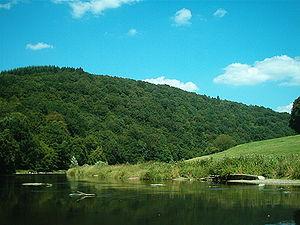
La géographie de la Région wallonne est l'ensemble des caractères qui constituent la réalité physique, biologique et humaine de la Région wallonne. Son territoire est défini par l'Article 5 de la Constitution belge, c'est-à-dire par le territoire des « provinces suivantes : le Brabant wallon, le Hainaut, Liège, le Luxembourg et Namur ». Ce territoire de 16 844 km² dans le Sud de la Belgique est limitrophe de la Région flamande et du Royaume des Pays-Bas au nord, les régions Hauts-de-France et Grand Est de la France au sud, du Grand-Duché de Luxembourg et des Länder allemands de Rhénanie-du-Nord-Westphalie et de Rhénanie-Palatinat à l'est.
L’Ardenne est une région naturelle qui s'étend sur les territoires belge, français, luxembourgeois et allemand, située à l'est de la Meuse et de la Sambre et limitée au sud par les plaines de Lorraine et de Champagne. Le massif ardennais est une ancienne chaîne de montagnes.